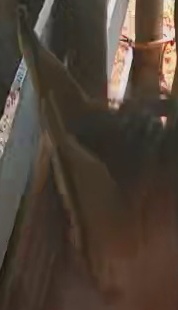
Face region: ears (position_of_ears)
Pain indicator: not_present